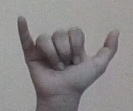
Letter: ya